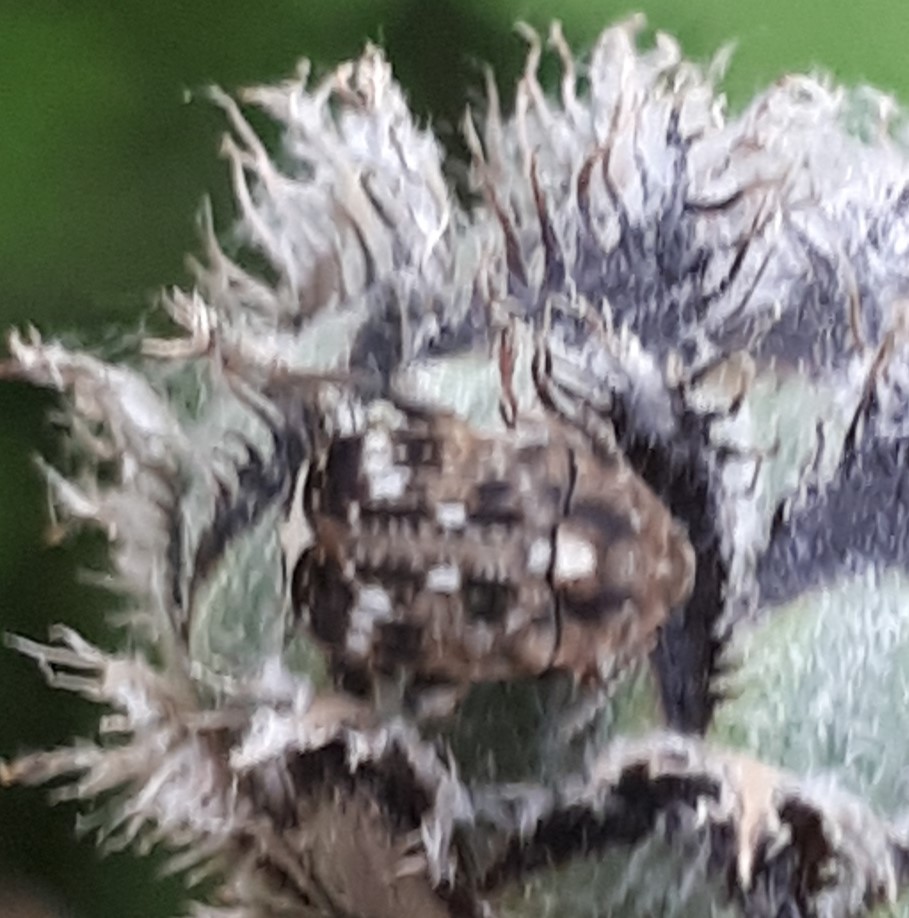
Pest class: pea_weevil